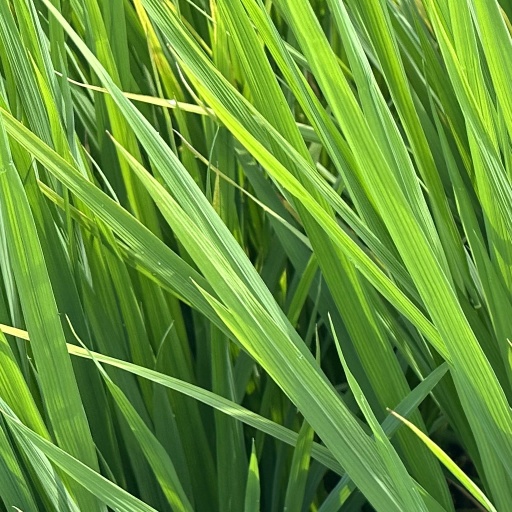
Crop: rice